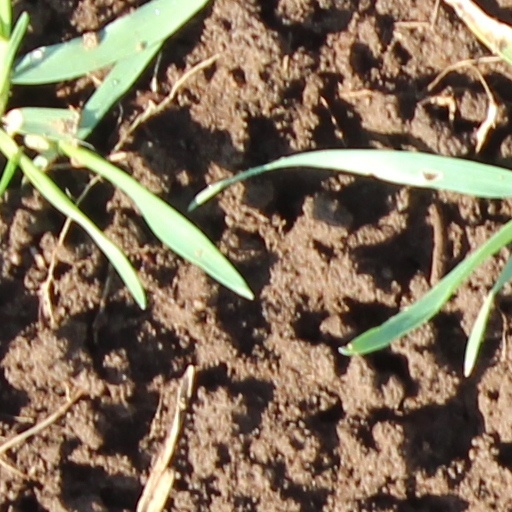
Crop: wheat